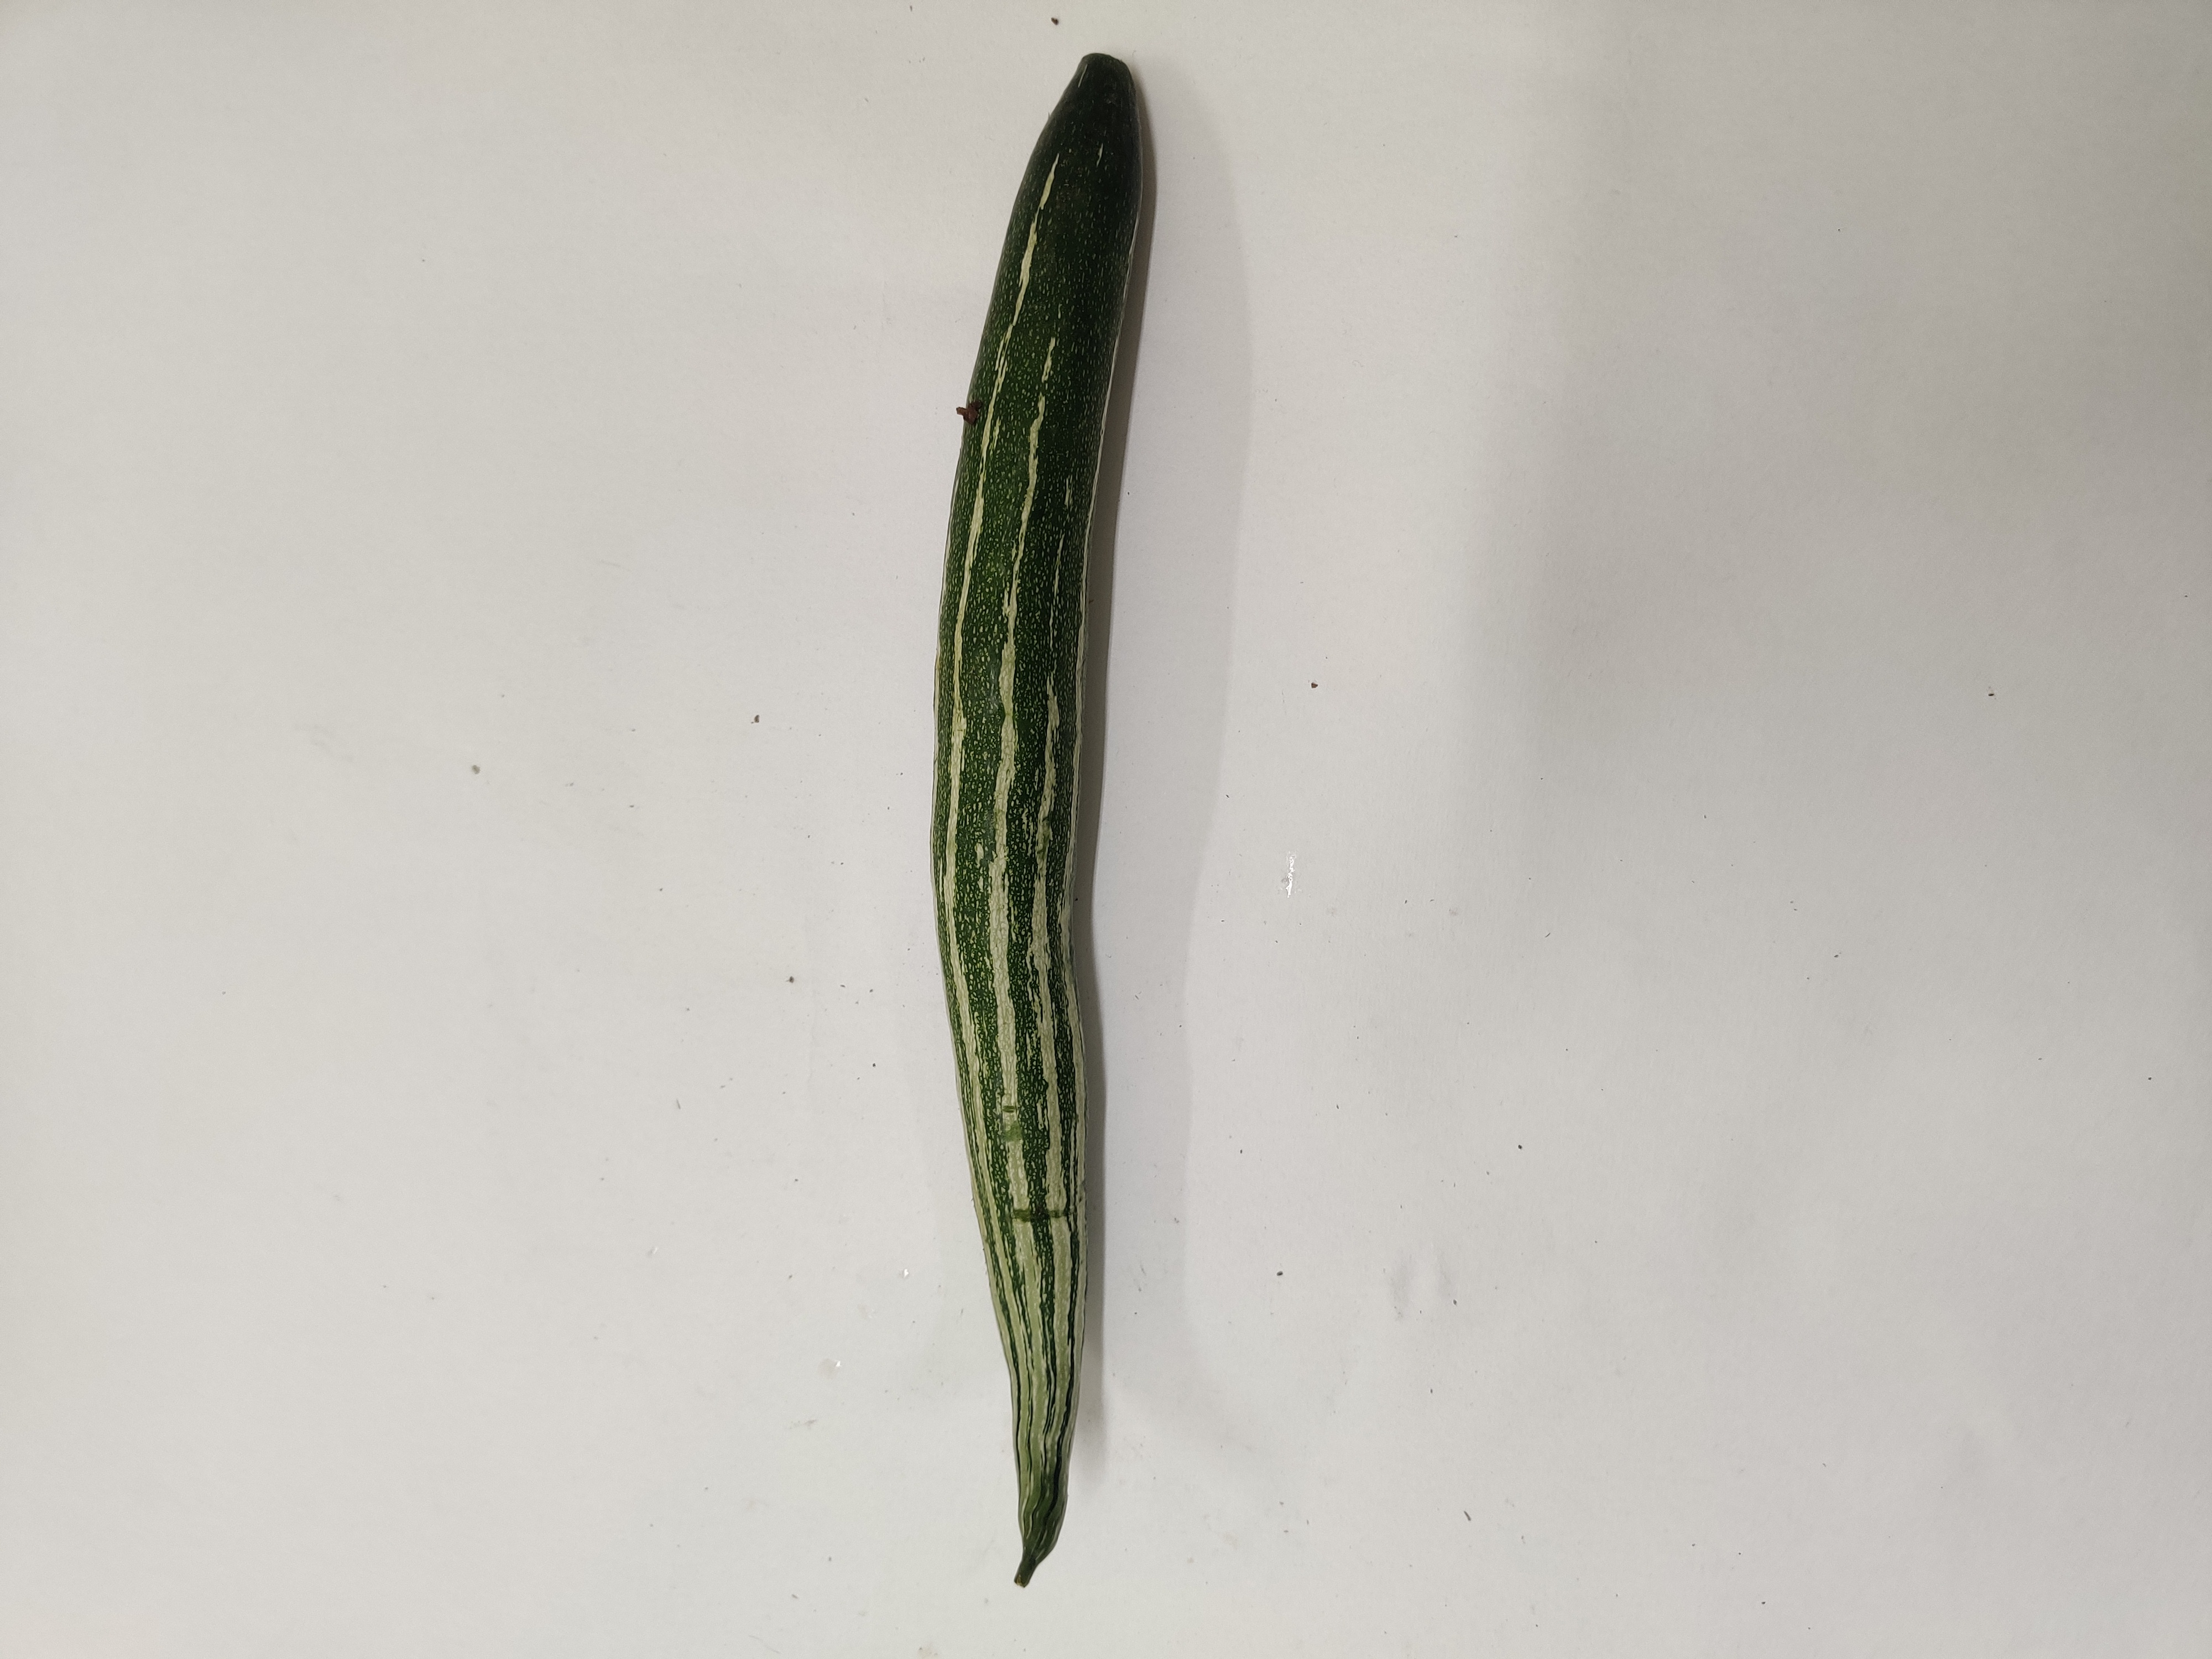
Crop: Snake Gourd
Condition: Fresh